2015 Conference USA Football Championship Game

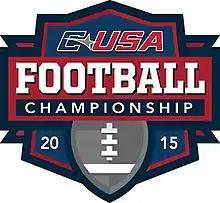

The 2015 Conference USA Football Championship Game determined the 2015 football champion of Conference USA (C-USA) and was held on December 5, 2015, in Bowling Green, Kentucky. The game was hosted by Western Kentucky (WKU), winner of the conference's East division, and also featured Southern Miss, winner of the conference's West division. This was the 11th edition of the Conference USA Football Championship Game and was won by WKU, 45–28.